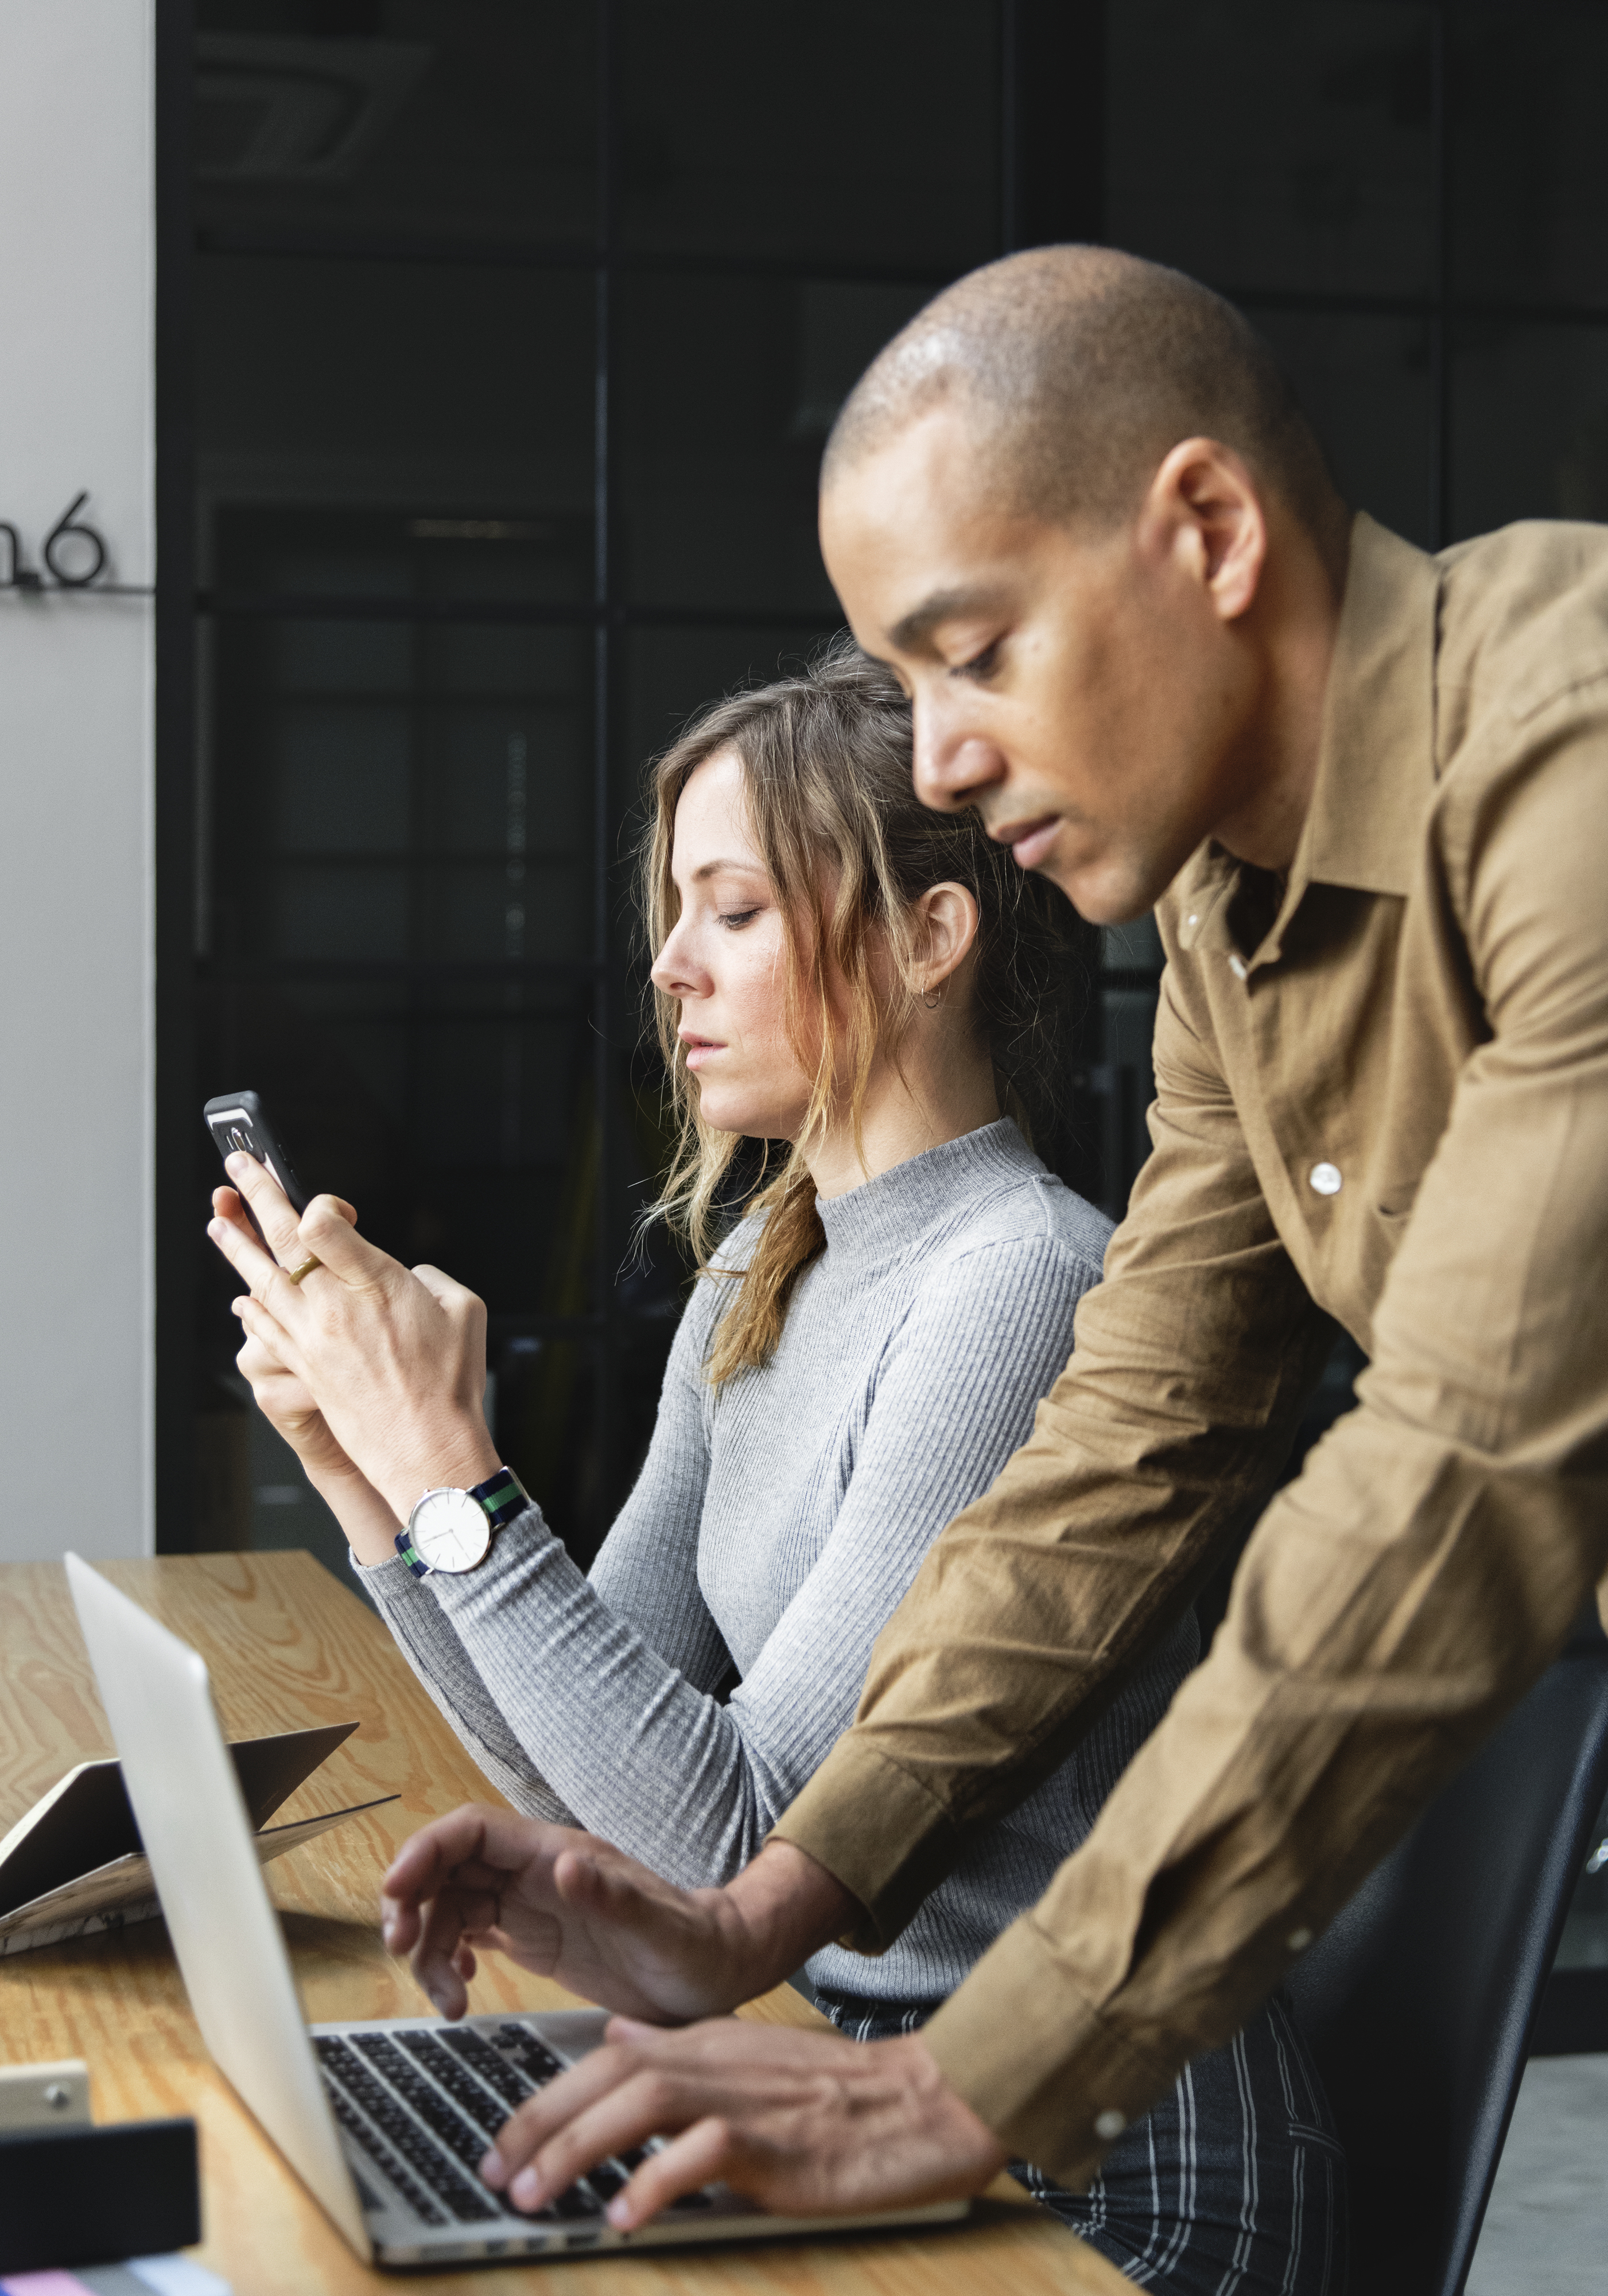
adult, break, business, casual, caucasian, colleagues, communication, computer, concentrated, connection, couple, digital device, focus, friends, gadgets, laptop, man, meeting, mobile phone, network, notebook, people, sitting, social media, social network, startup, team, technology, together, two, typing, using, westerner, wireless, woman, wooden table, work, working, workplace, workspace, conversation, electronic device, human behavior